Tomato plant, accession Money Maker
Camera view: bottom (45 deg); turntable rotation: 270 degrees
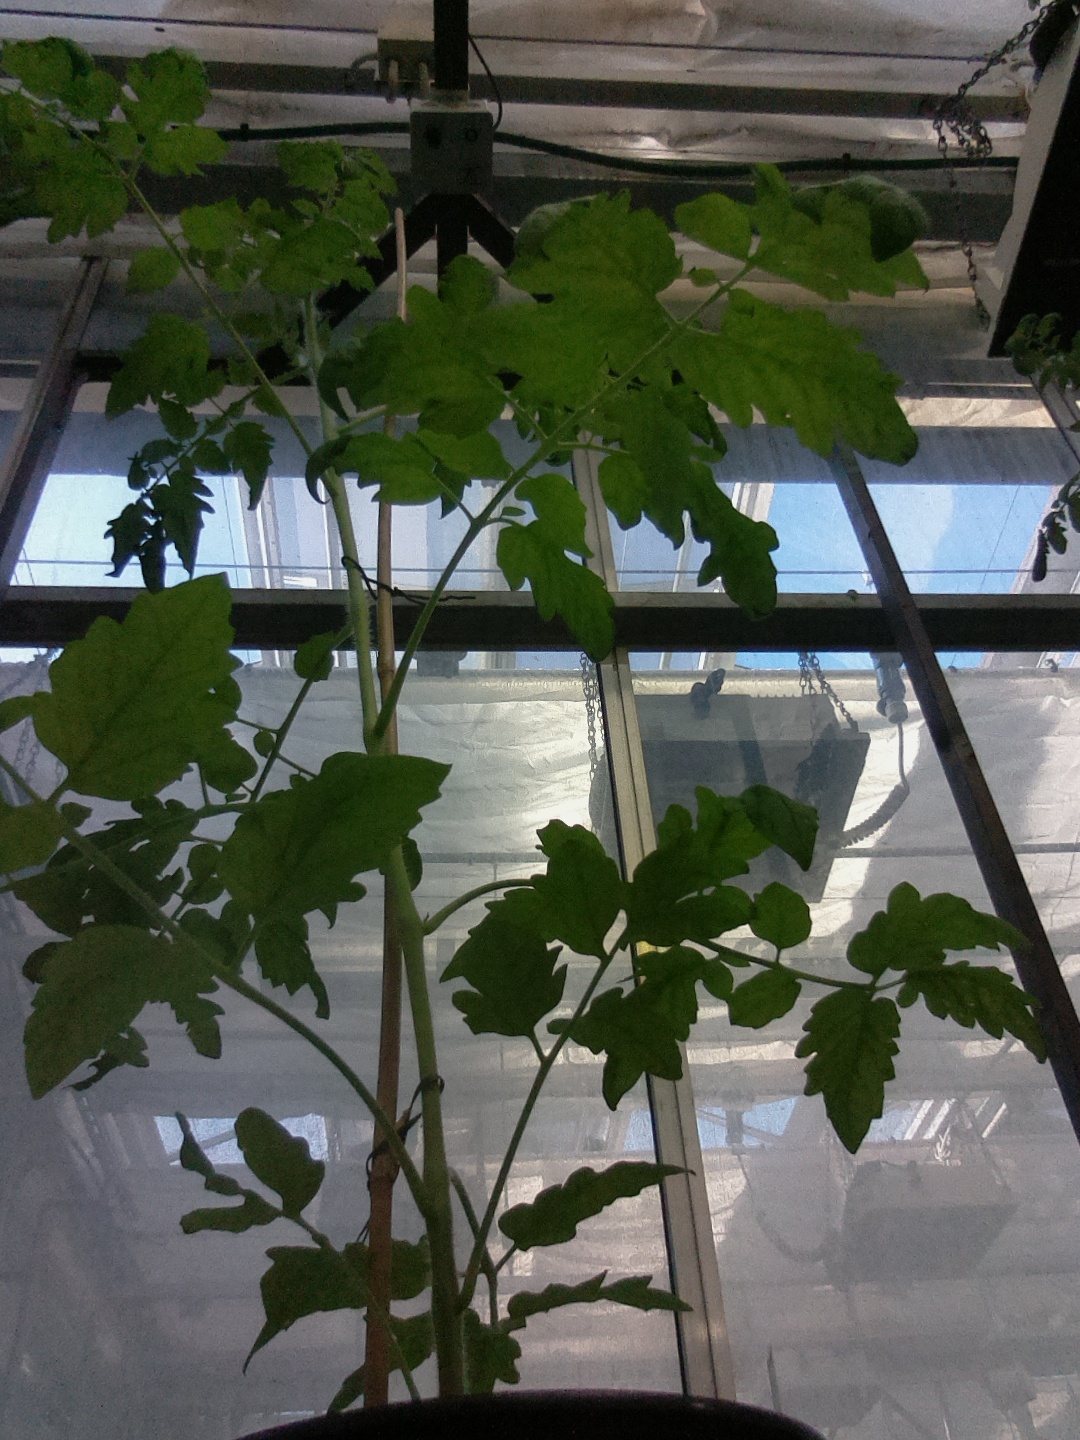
BBCH growth stage 54: 4 inflorescences visible